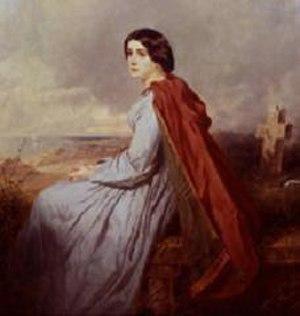
La déportation de l'île Saint-Jean – actuelle province de l'Île-du-Prince-Édouard, au Canada – a lieu de 1758 à 1759 et constitue un épisode de la déportation des Acadiens, dans le contexte du Grand Dérangement.